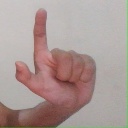
अक्षर: ल